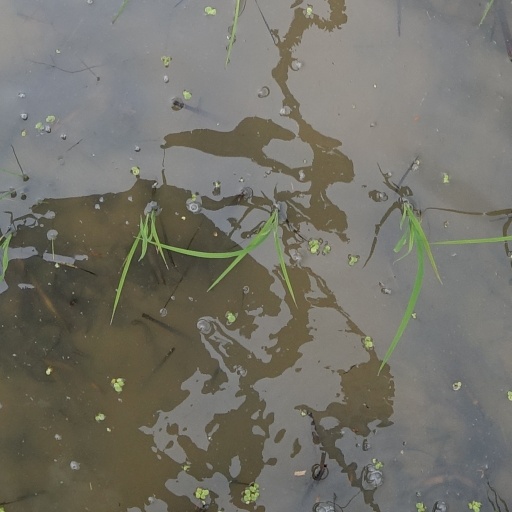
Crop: rice